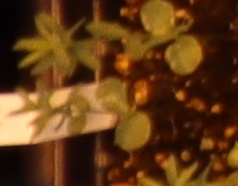
Label: Flax